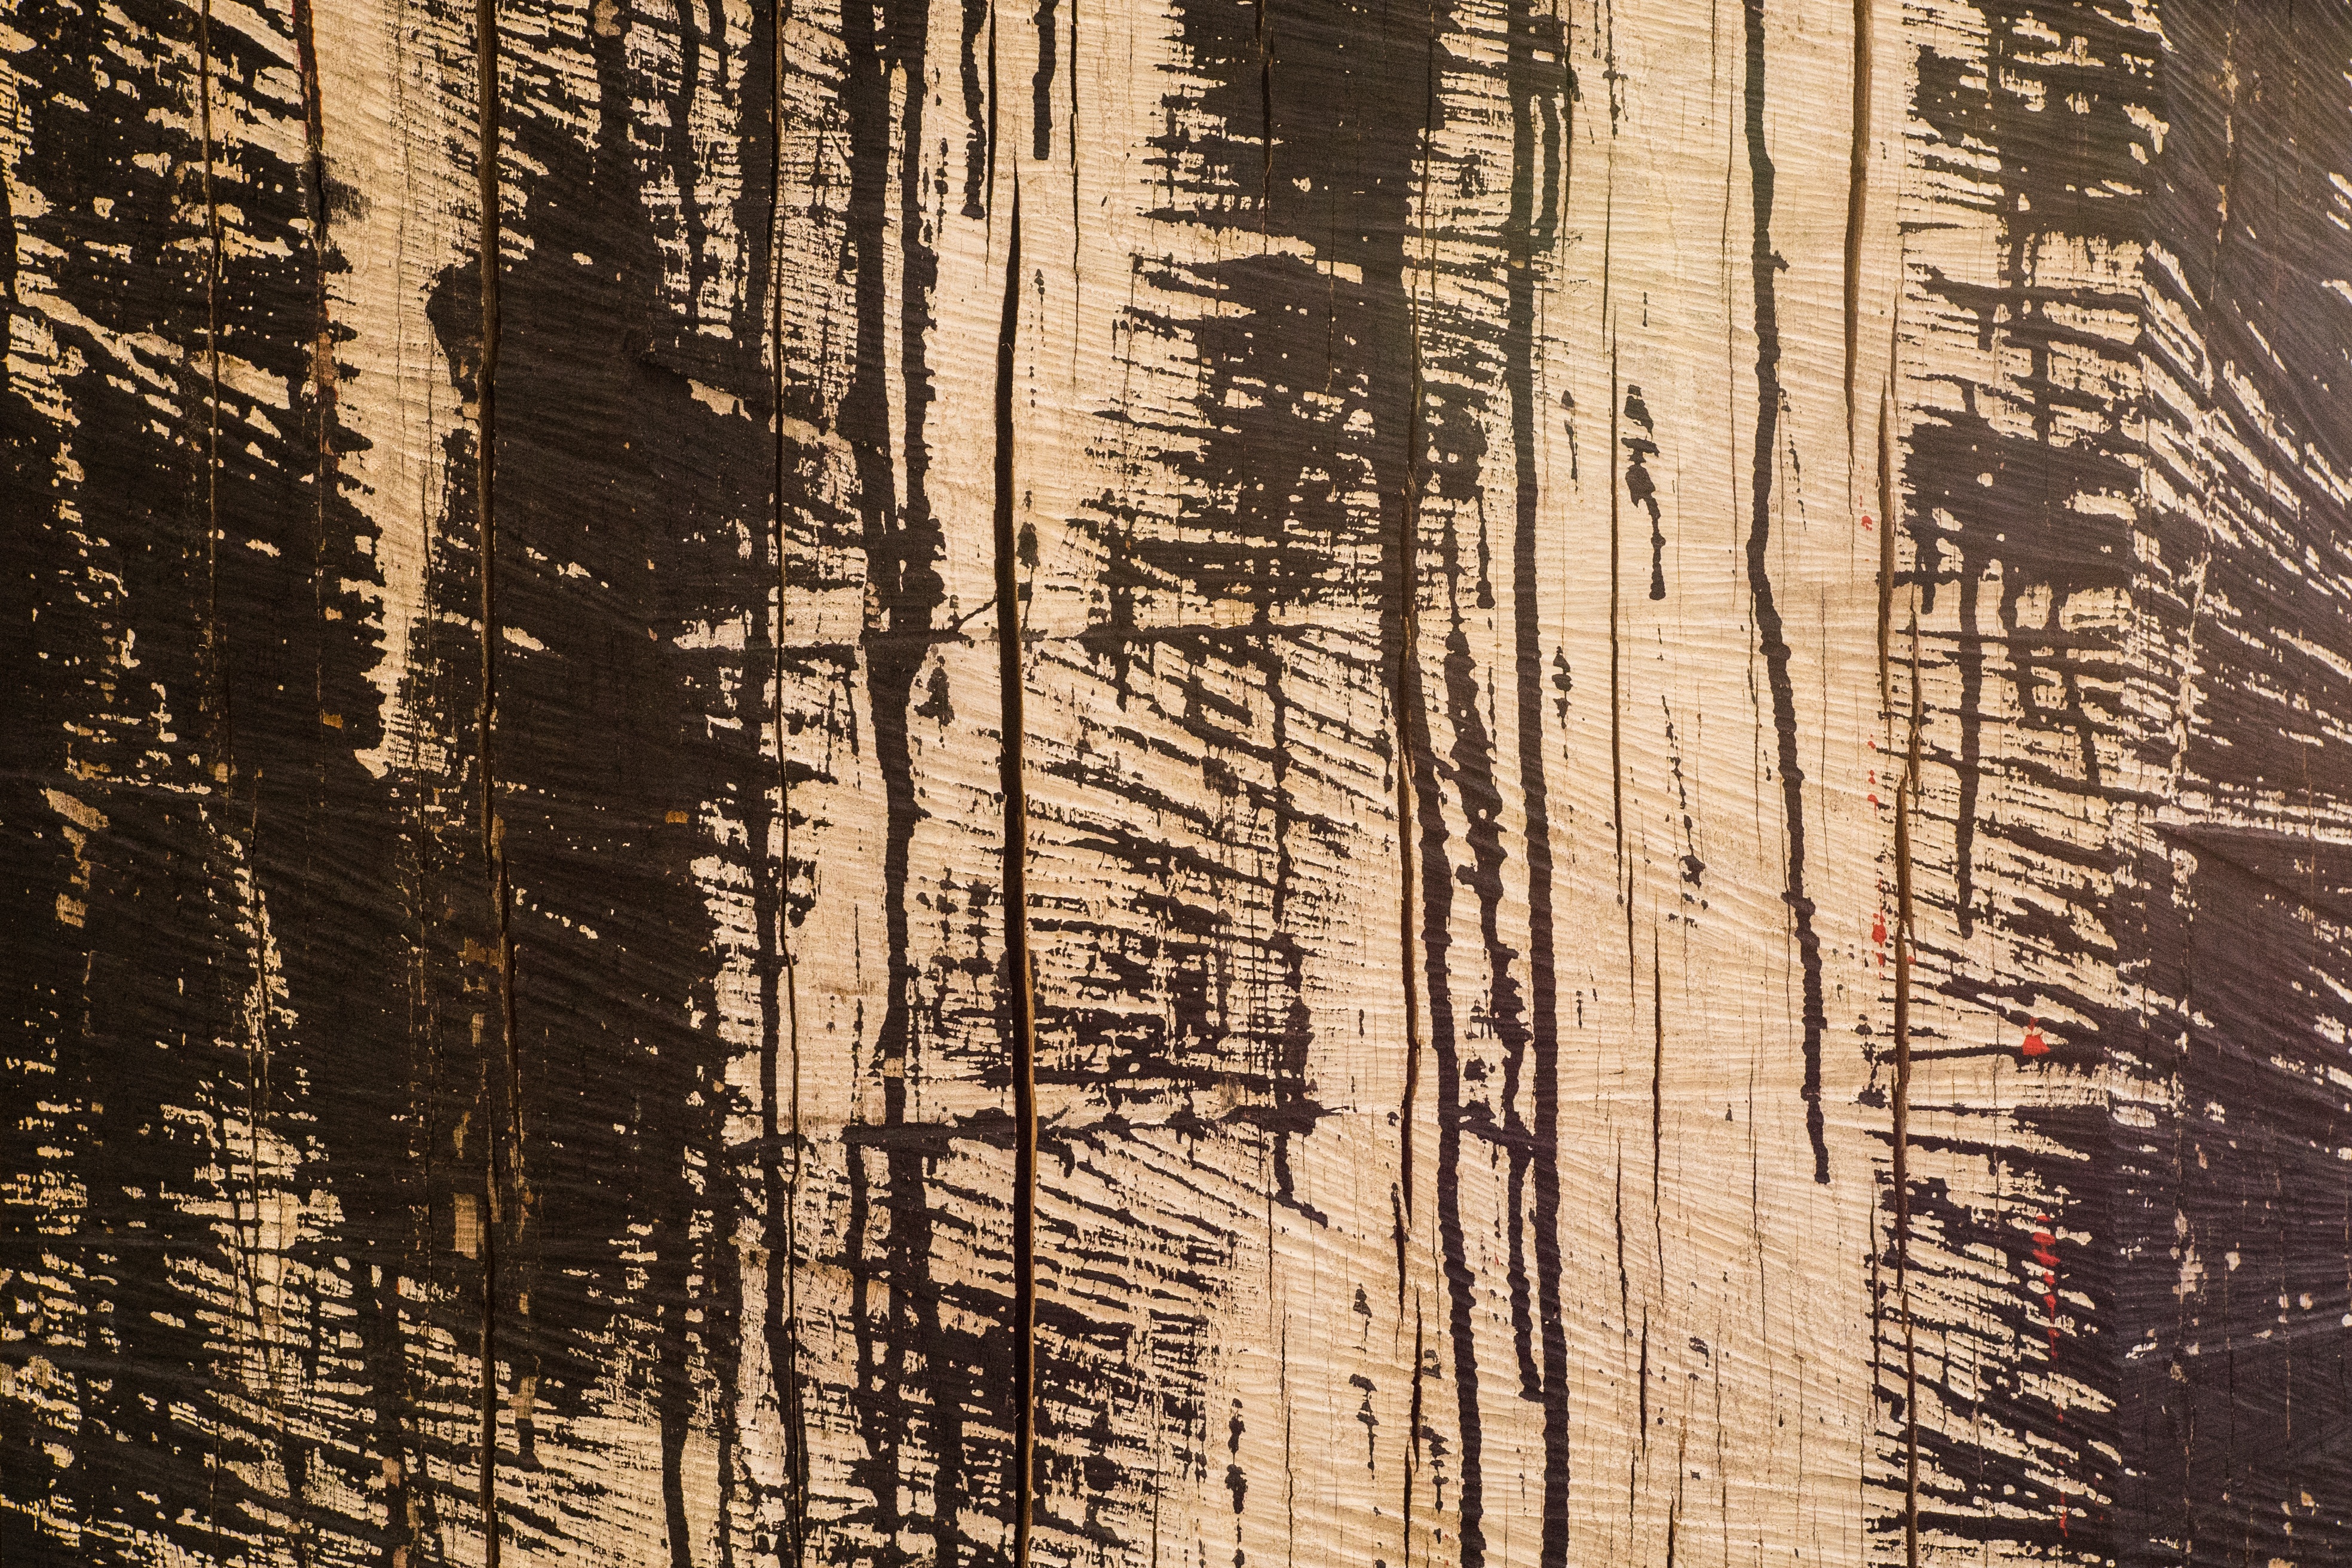
tree, structure, wood, grain, sunlight, texture, trunk, wall, decoration, pattern, reflection, brown, soil, background, wood planks, wood texture, woody plant